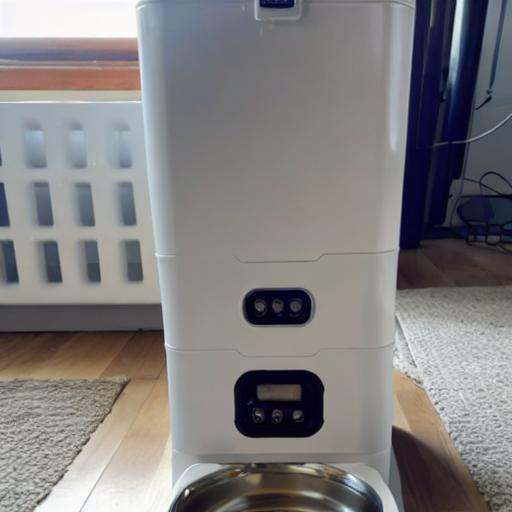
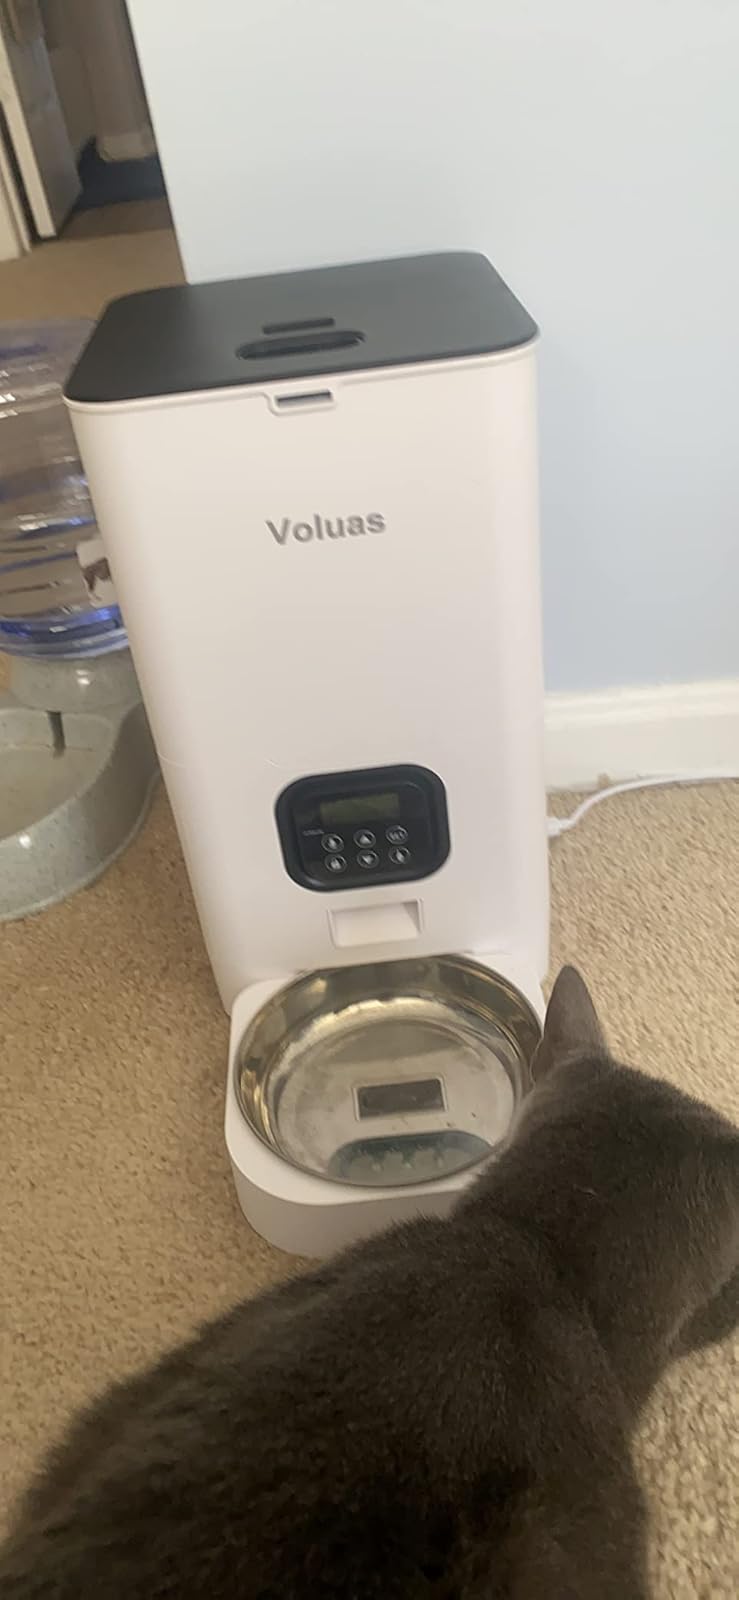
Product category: items_feeder
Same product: no